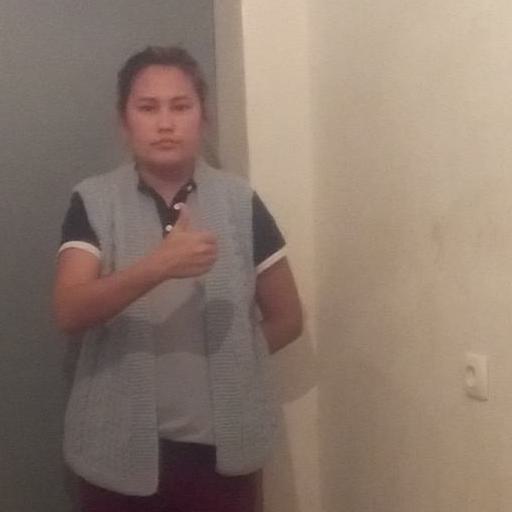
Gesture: like